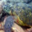
Label: turtle